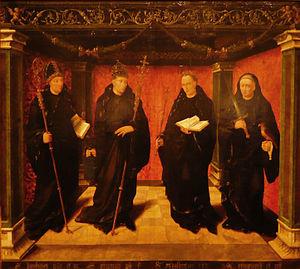
Jéron de Noordwijk est un moine et un prêtre écossais du IXᵉ siècle venu évangéliser les Pays-Bas. Il est mort martyr des mains des Vikings. En néerlandais son nom écrit Jeroen est prononcé Yéroun. Fête le 17 août.